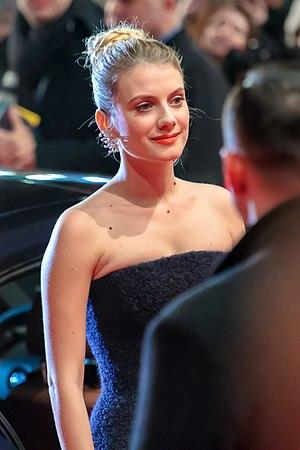
Train de nuit pour Lisbonne est un film dramatique germano-helvético-portugais réalisé par Bille August, sorti en 2013.